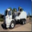
Label: truck